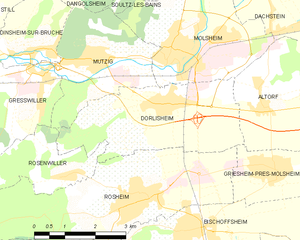
Carte des communes françaises